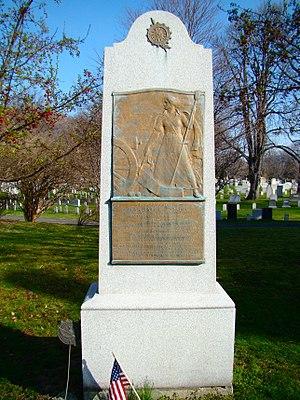
Margaret Cochran Corbin est une femme qui combattit durant la guerre d'indépendance américaine. Le 16 novembre 1776, lorsque son mari est tué durant la bataille de Fort Washington, elle prend sa place et continue de tirer au canon sur les troupes ennemies. Après la bataille, le Congrès continental lui octroie le versement d'une pension, faisant d'elle la première femme américaine à recevoir une pension militaire du Congrès.